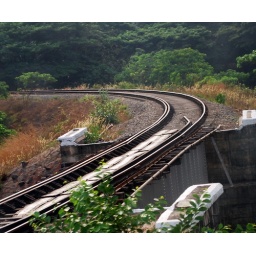
Clicked from running train through glass near Mangalore railway station...